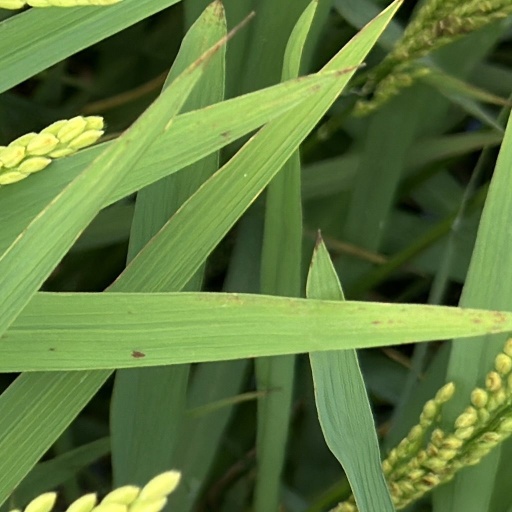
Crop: rice